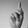
ASL letter: K